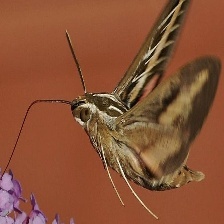
Species: WHITE LINED SPHINX MOTH